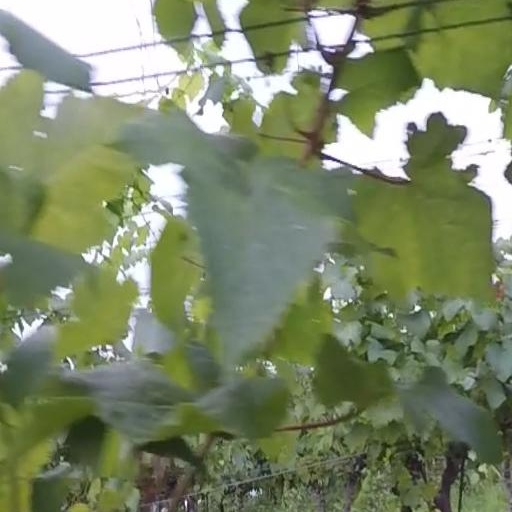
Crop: grape